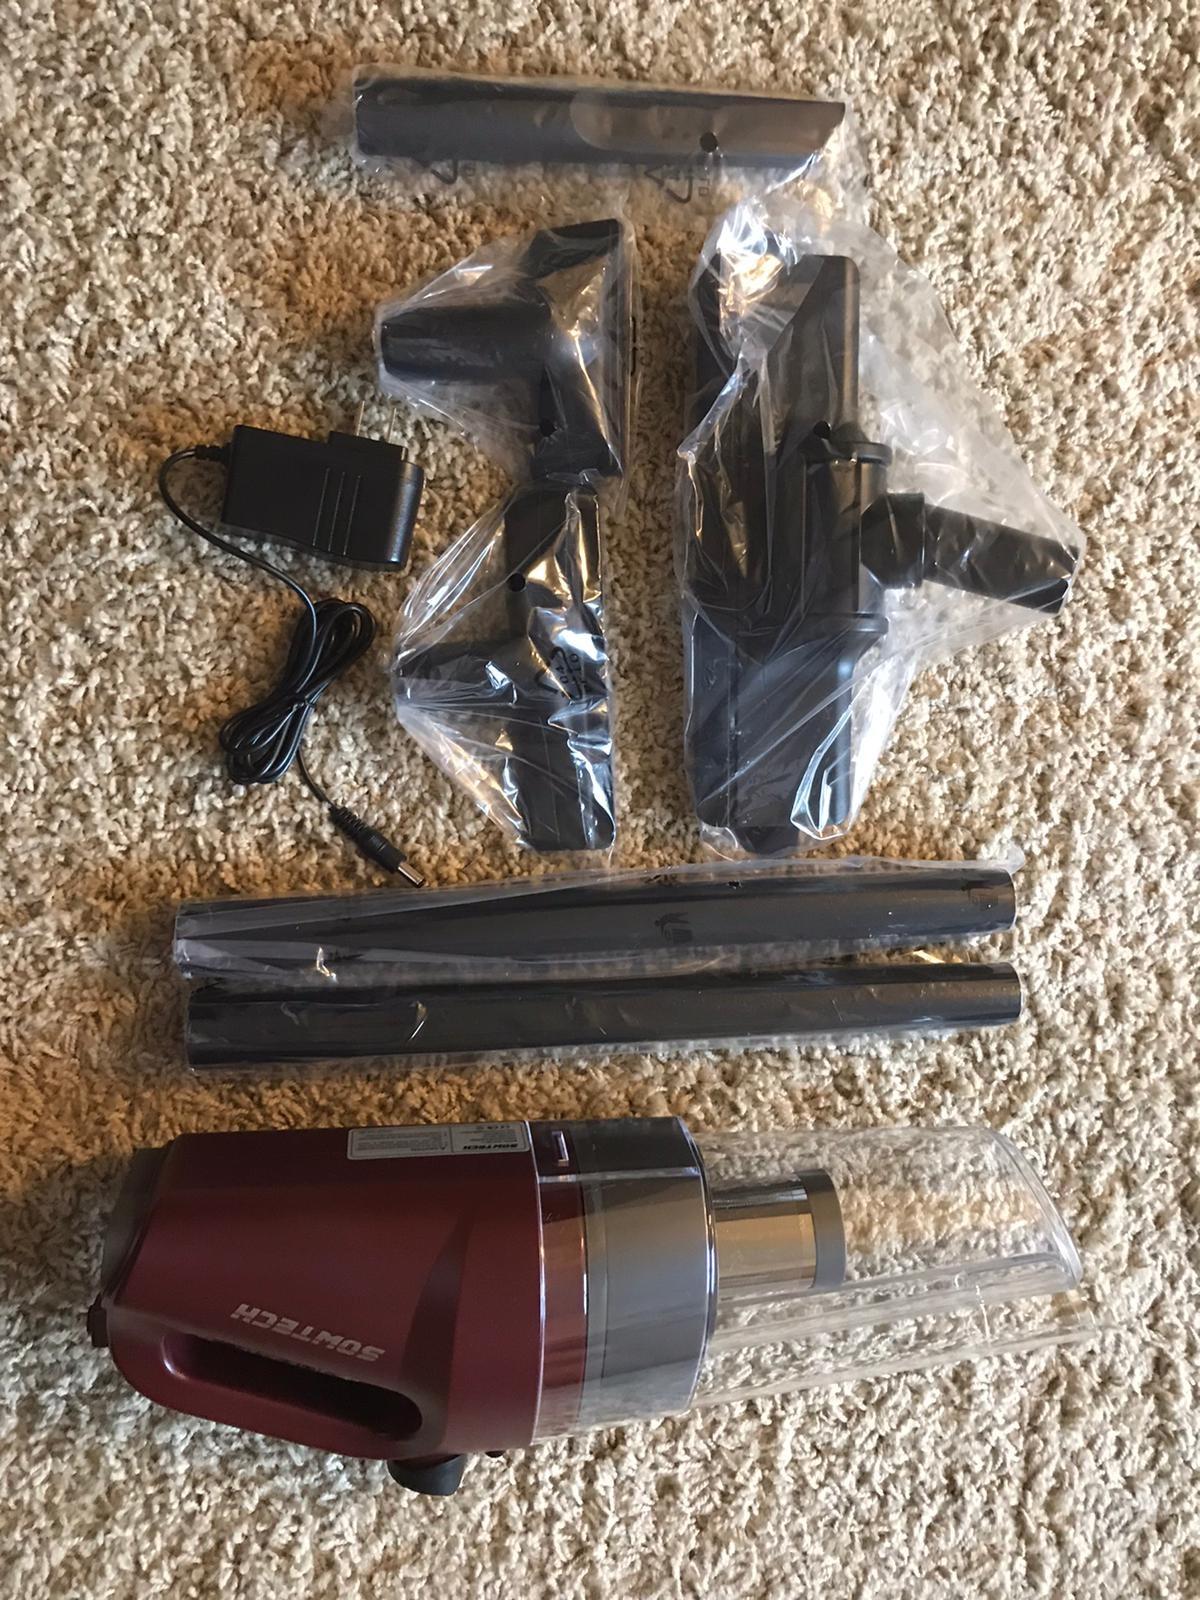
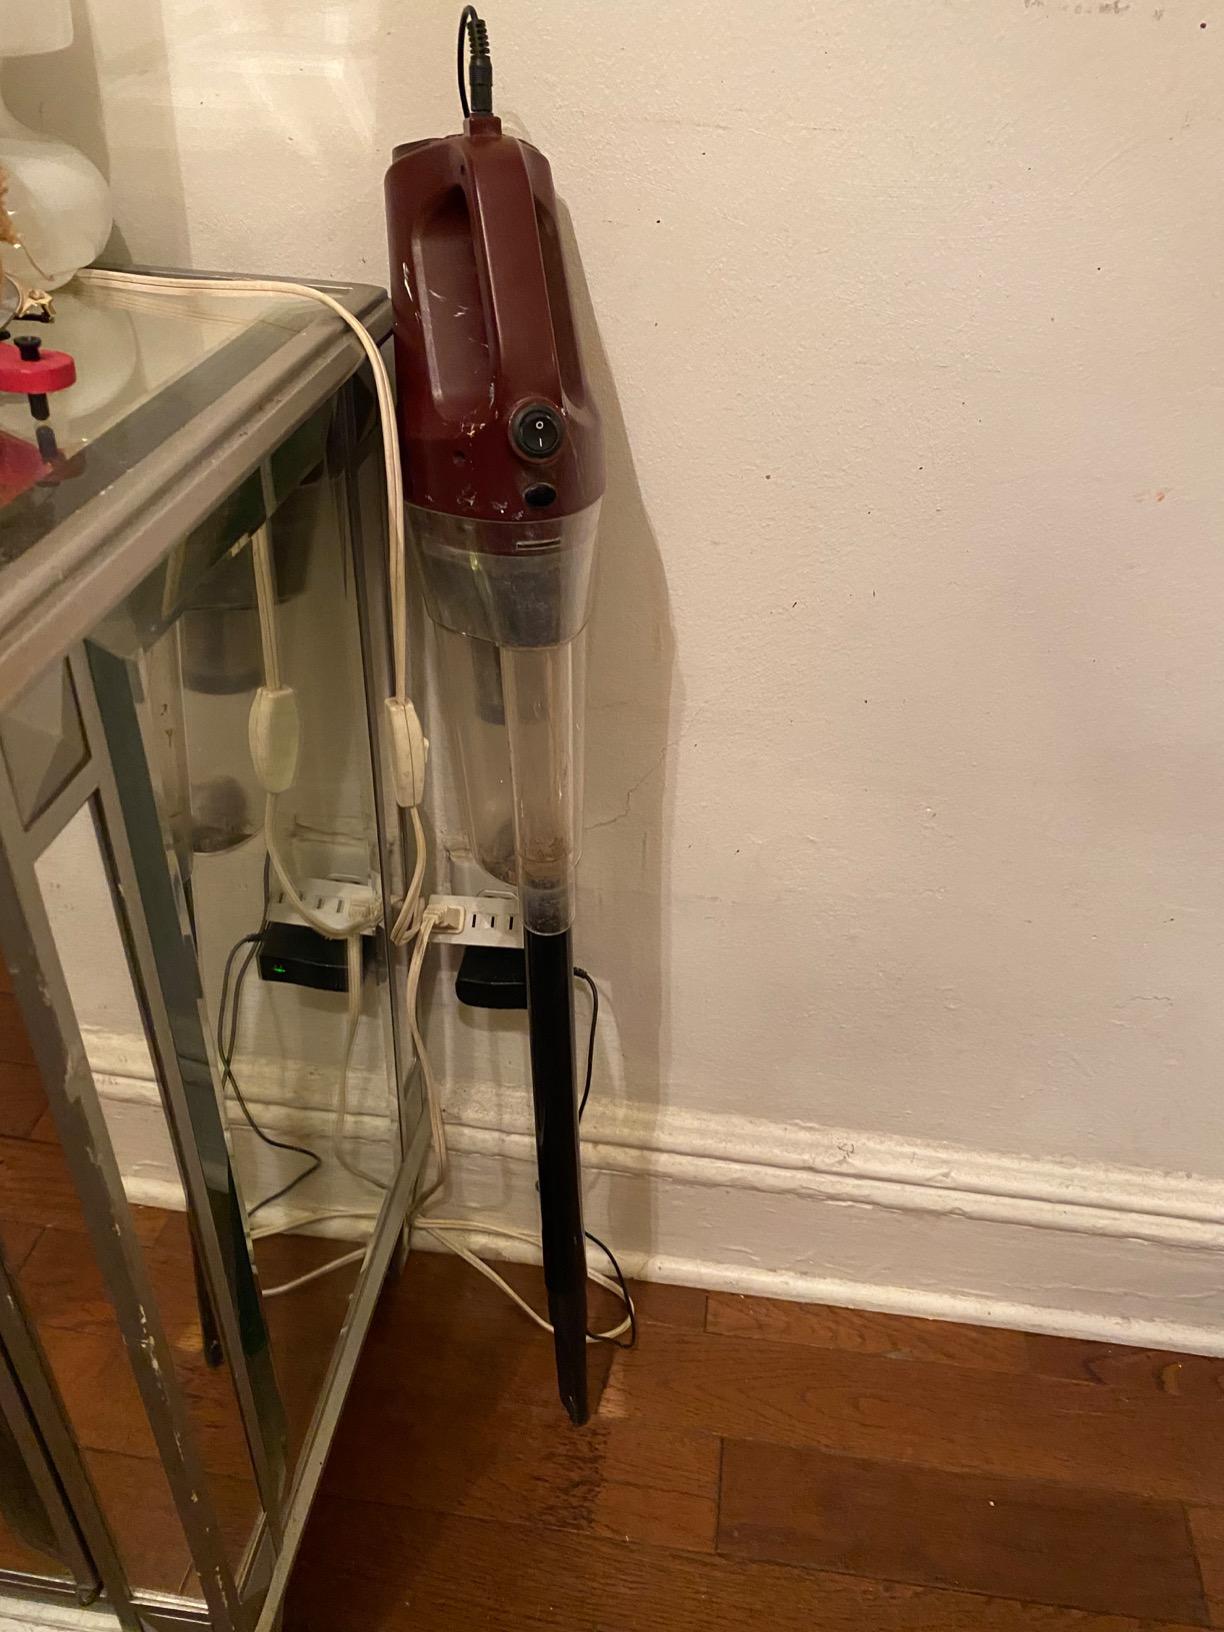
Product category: items_vacuum
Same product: yes